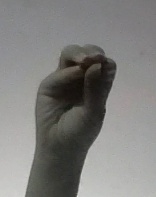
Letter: ha